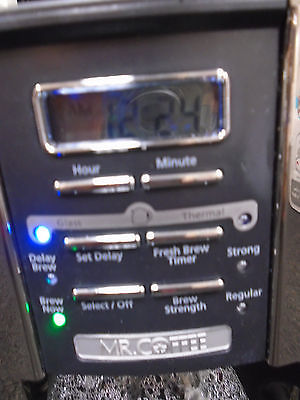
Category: coffee maker